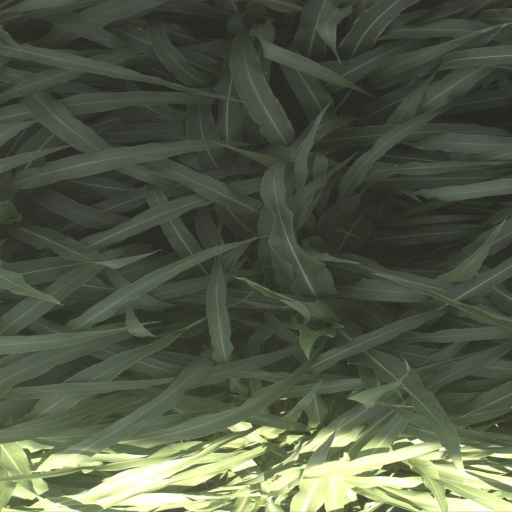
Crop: sorghum